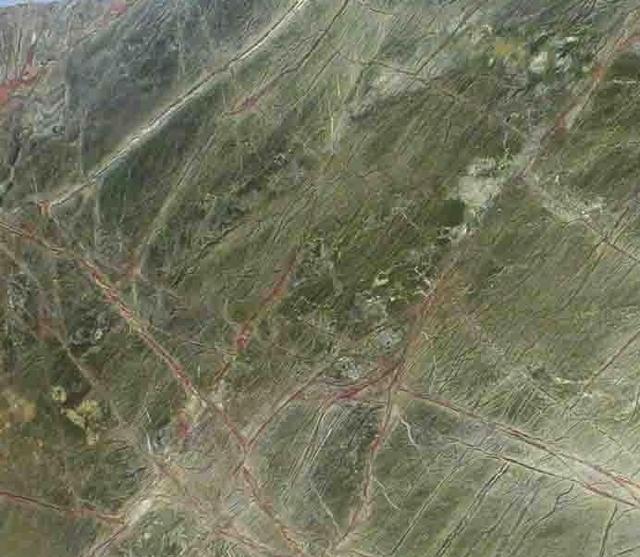
Texture: marbled